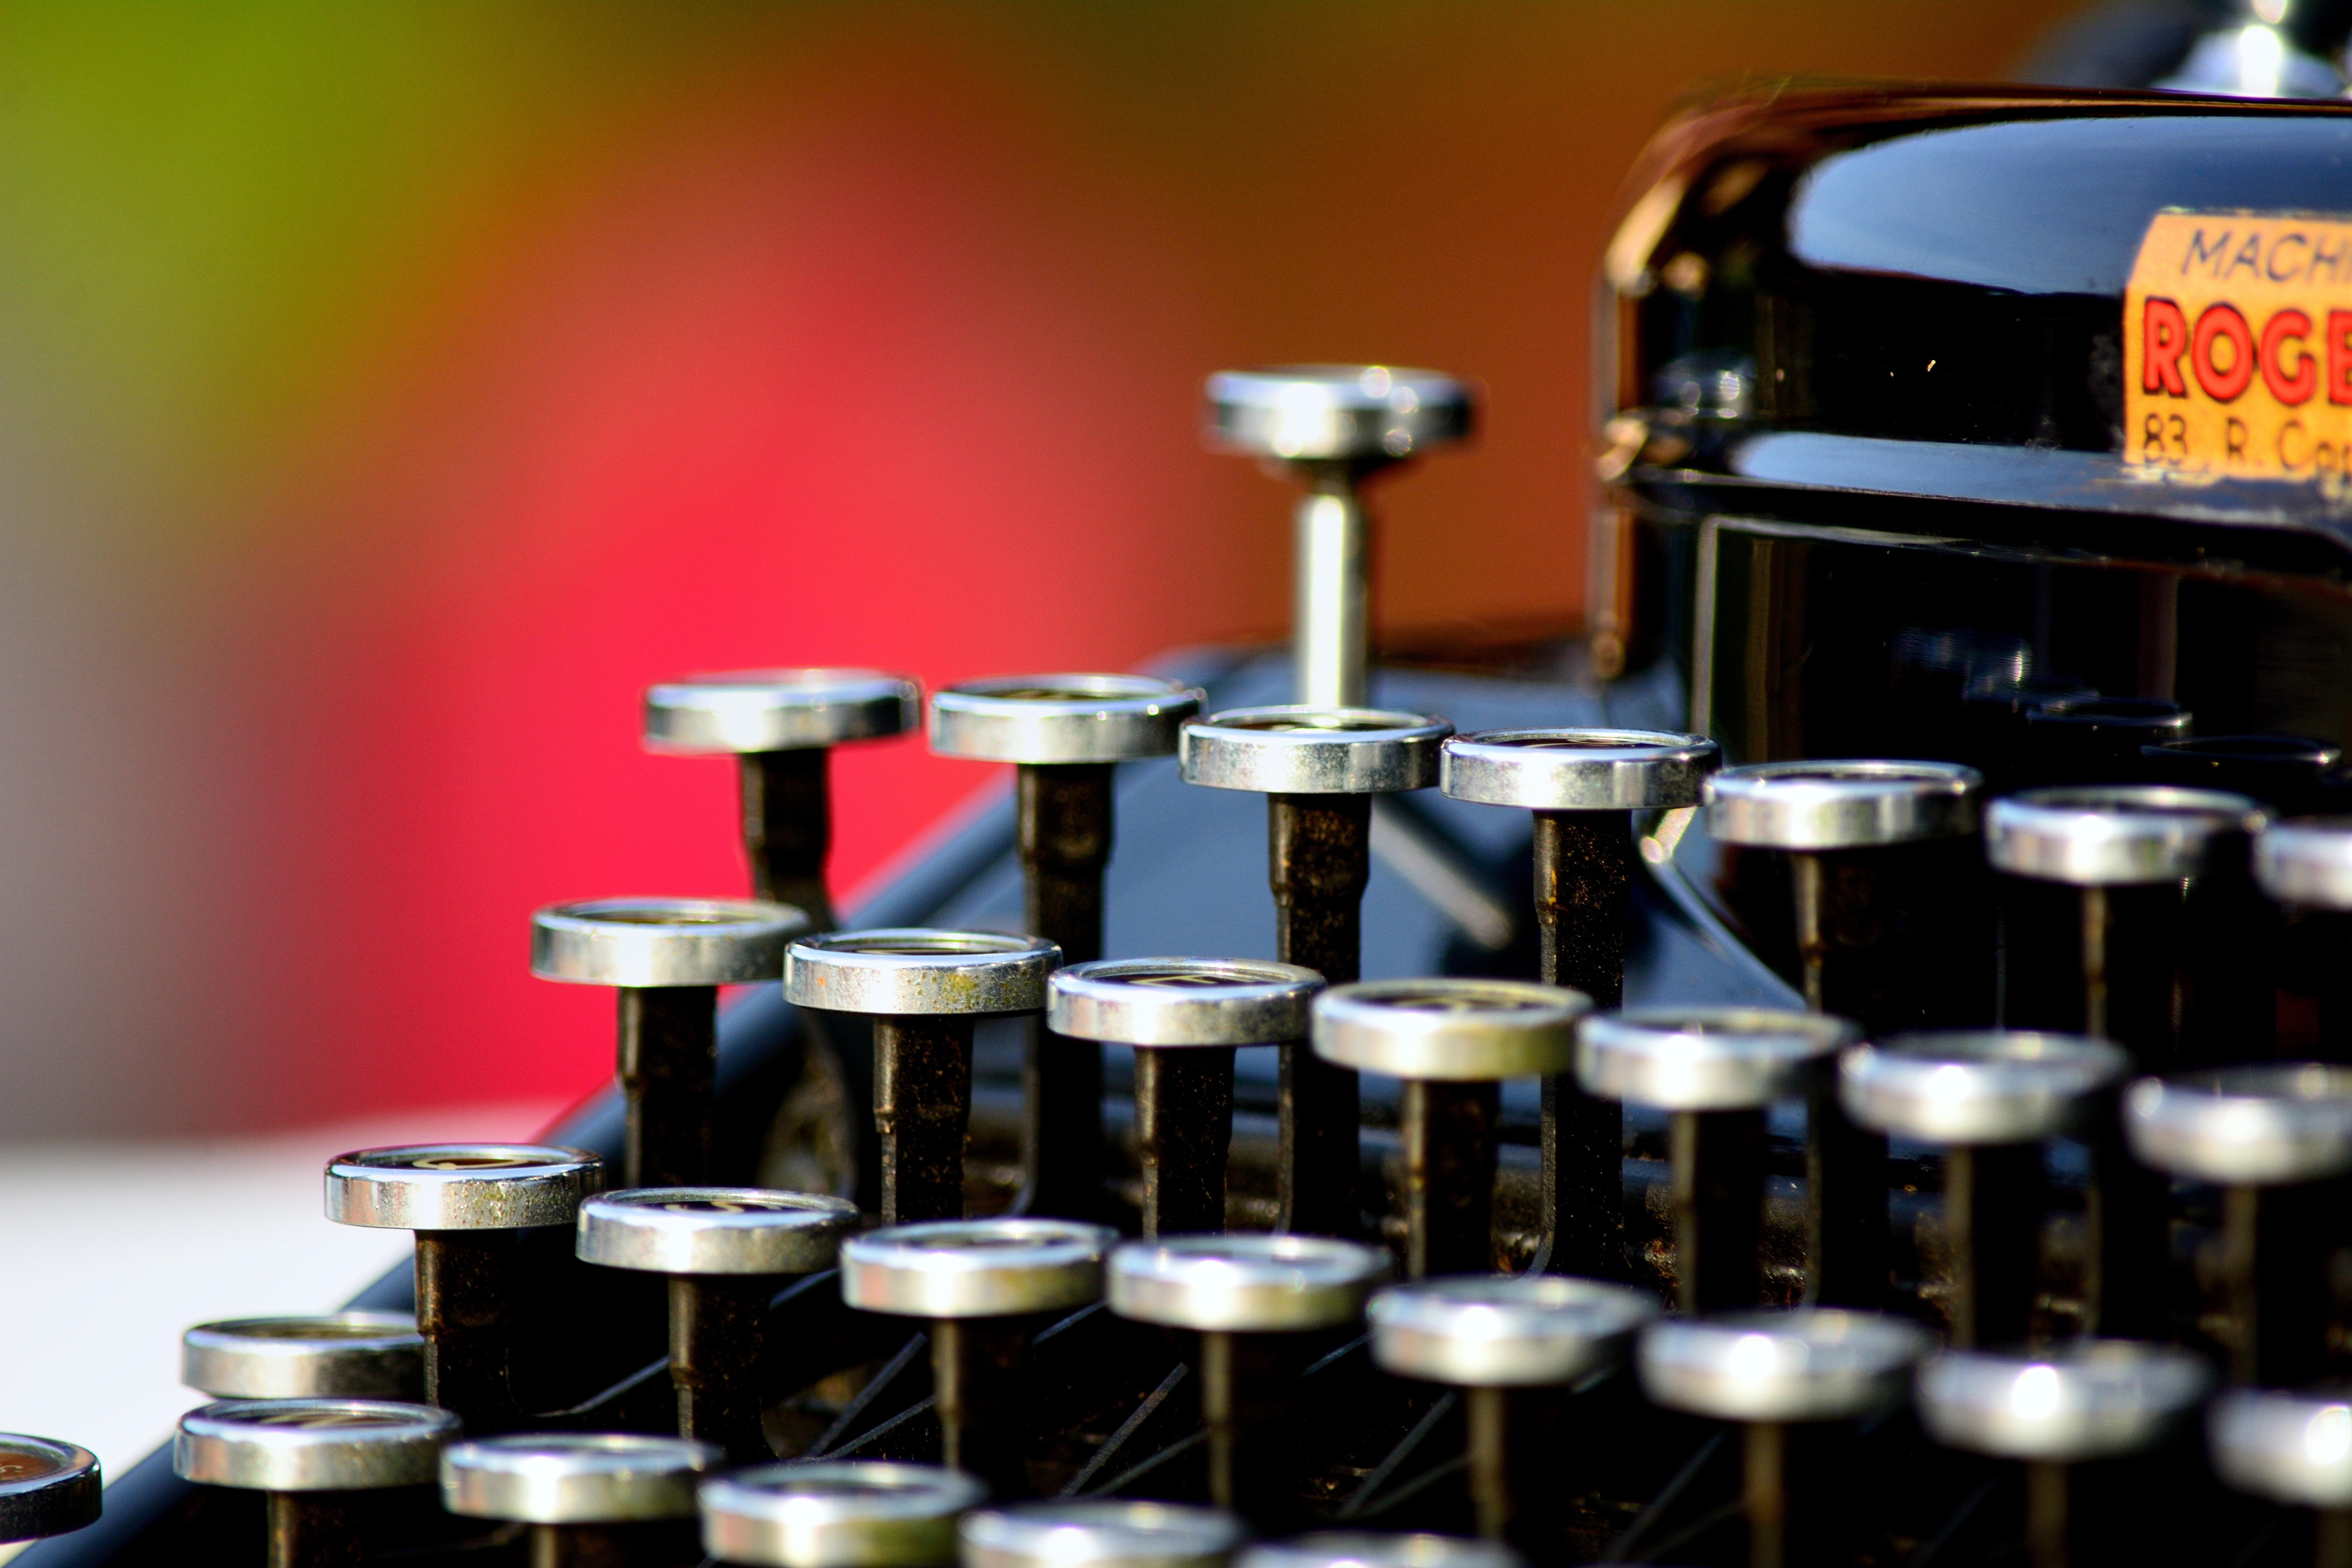
book, wine, vintage, retro, guitar, typewriter, drink, writer, drum, alcohol, drums, journalism, former, secretary, remington, distilled beverage